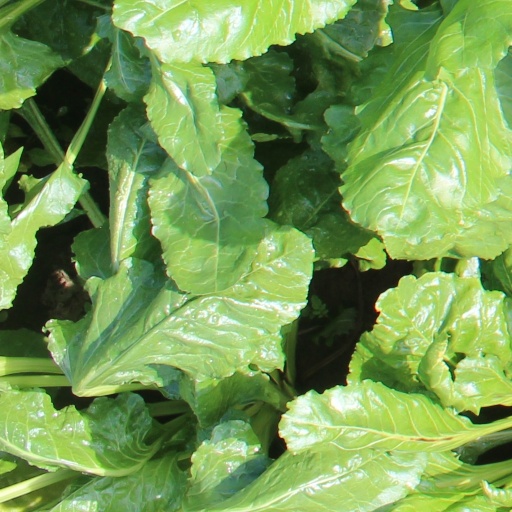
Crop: sugar beet